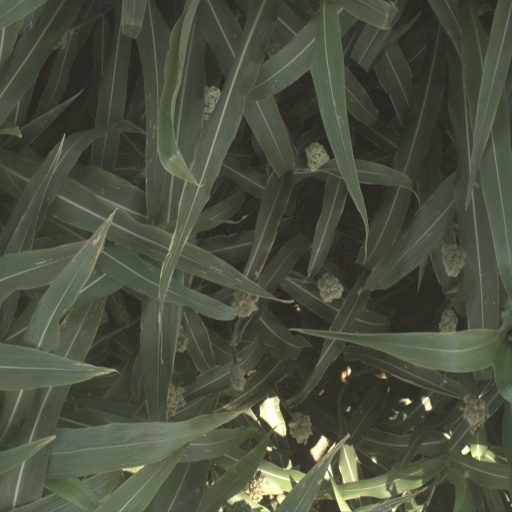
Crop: sorghum